Triops

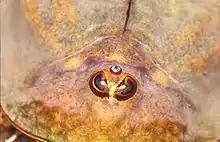
Closeup of adult "Triops" showing naupliar ocellus

The name "Triops" comes from Ancient Greek τρία ("tría"), meaning "three", and ὄψ ("óps"), meaning "face" or "eye". The head of "T. longicaudatus" bears a pair of dorsal compound eyes that lie close to each other and are nearly fused together. The compound eyes are generally sessile (not stalked). In addition, there is a naupliar ocellus (the "third eye") between them. The compound eyes are on the surface of the head, but the ocellus is deep within the head. All the eyes, however, are easily visible through the shell covering of the head.